Ladies of the Maccabees

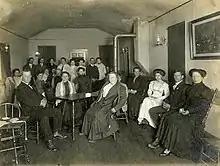
Lady Maccabees meeting in the Ironville Neighborhood House, Toledo, Ohio, approximately 1909

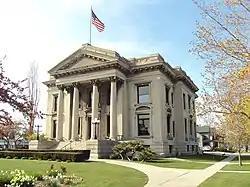
Ladies of the Maccabees Building

The Ladies of the Maccabees (acronym, LOTM; 1886-1926), the female auxiliary of the Knights of the Maccabees, was an insurance benefit society. It was the first fraternal benefit society operated exclusively by women.